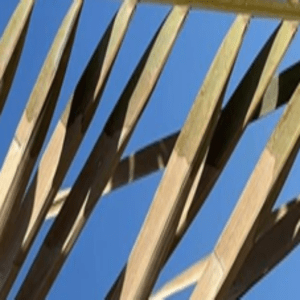
Label: Manganese Deficiency